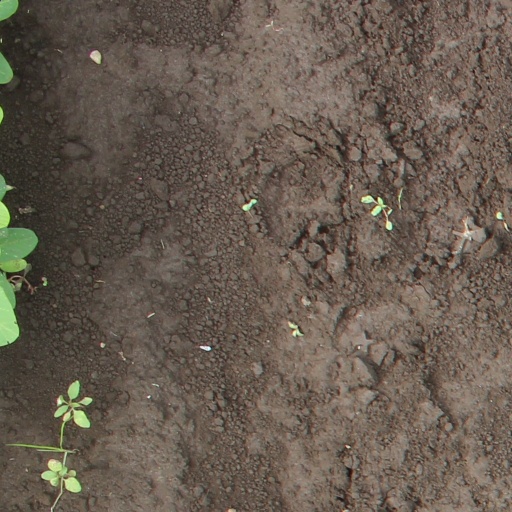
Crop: soybean